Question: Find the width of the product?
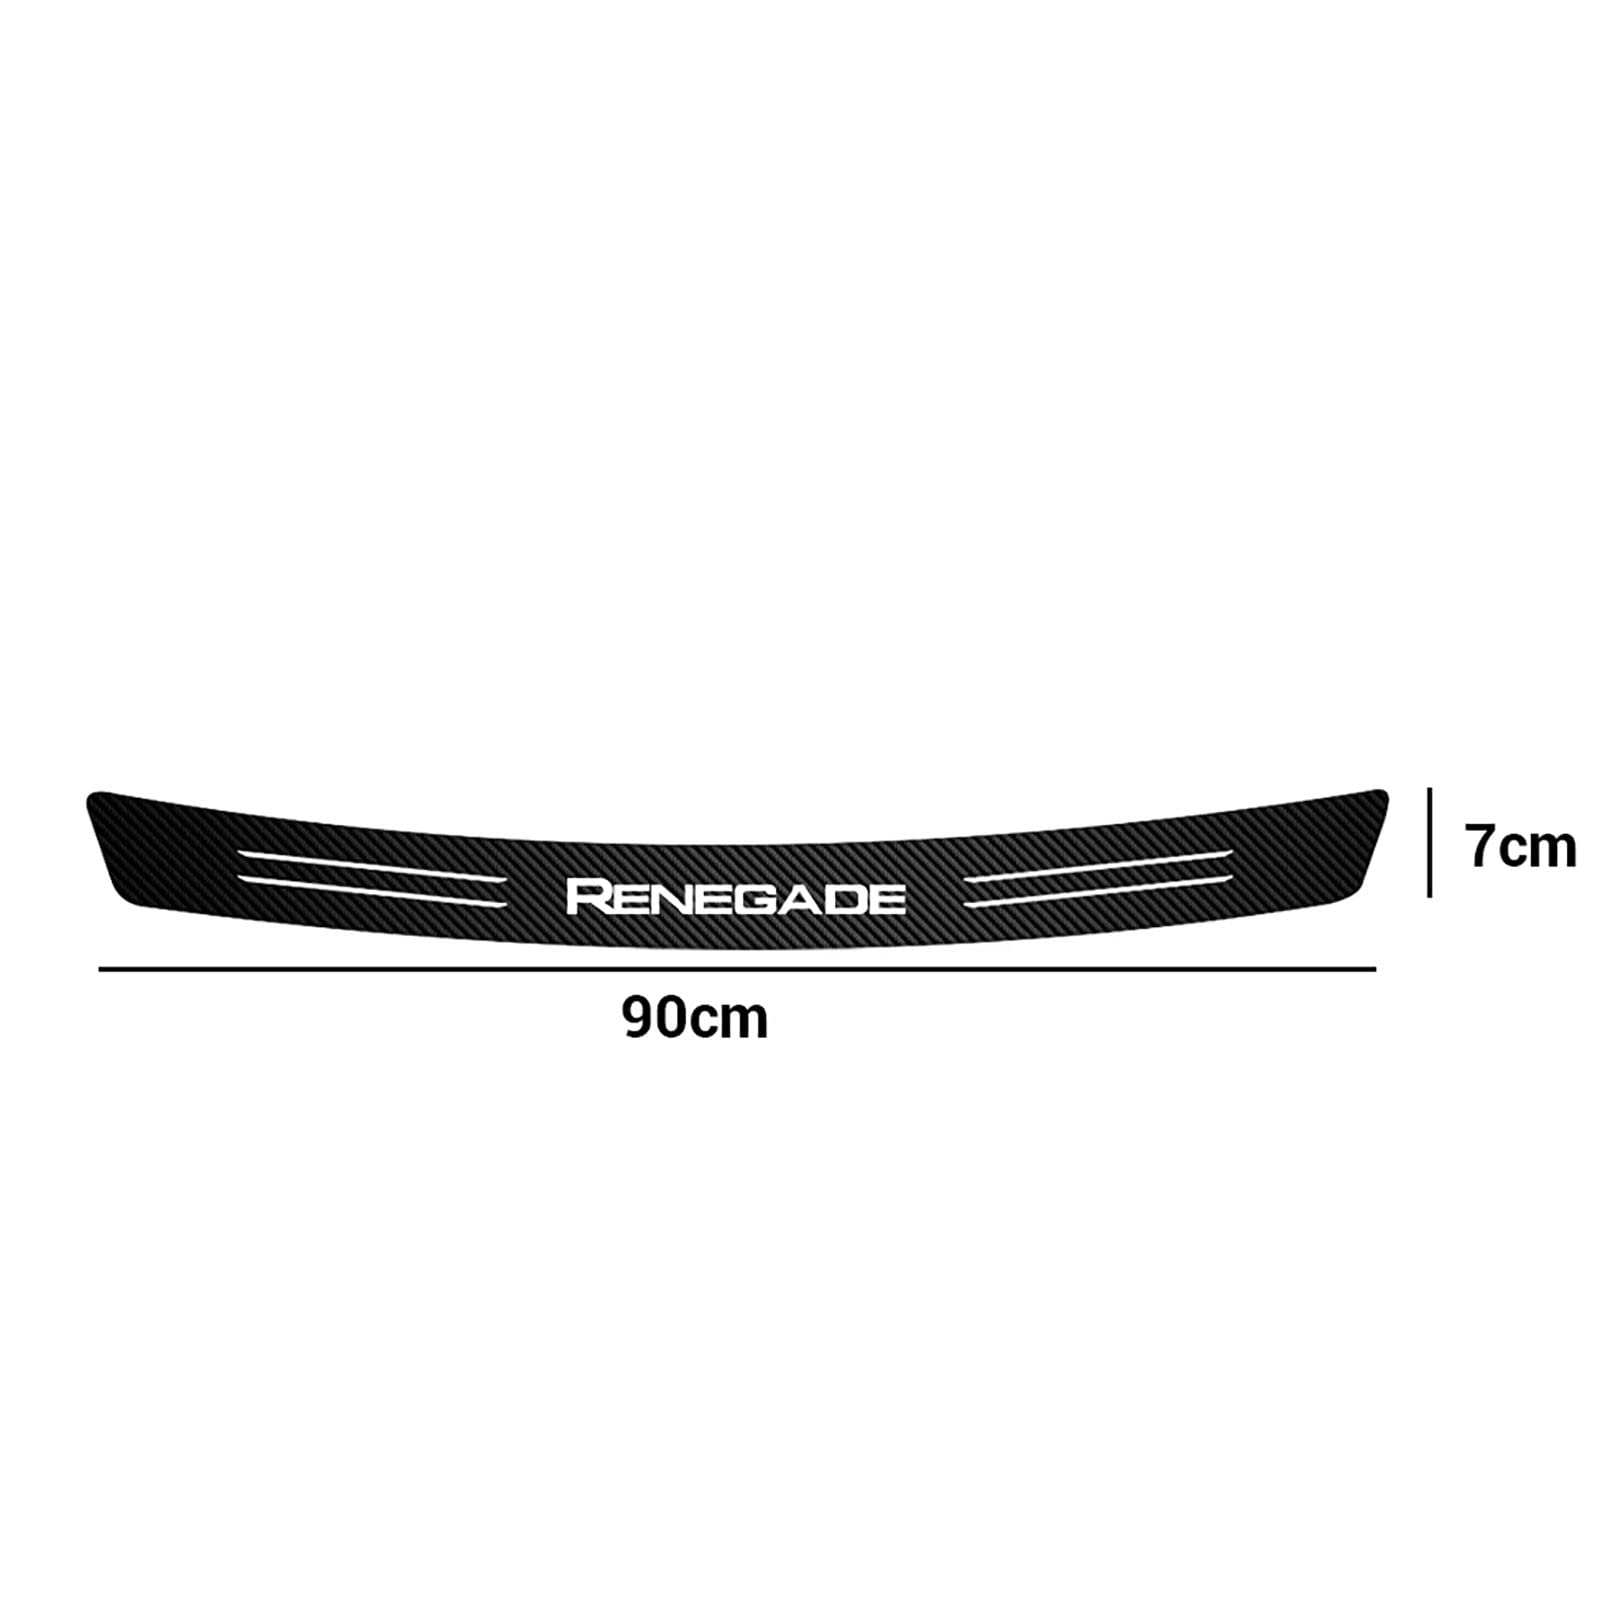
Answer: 7.0 centimetre